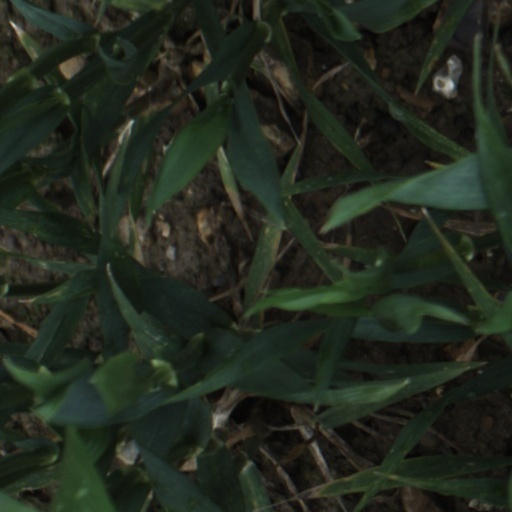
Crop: wheat